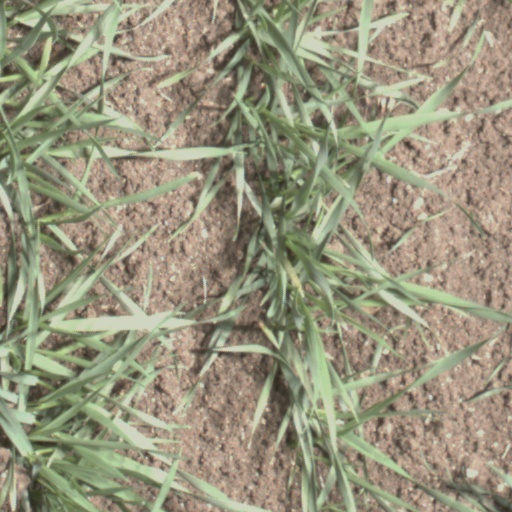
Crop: wheat